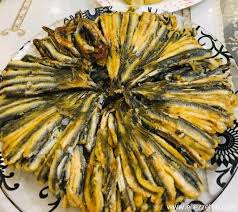
Label: fried_cornbreaded_anchovies